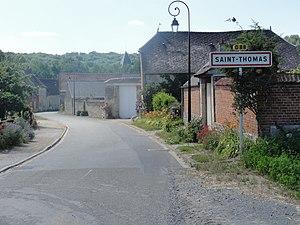
Saint-Thomas (Aisne) city limit sign
Saint-Thomas est une commune française située dans le département de l'Aisne, en région Hauts-de-France.